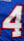
Number: 4